Patricio Carvajal

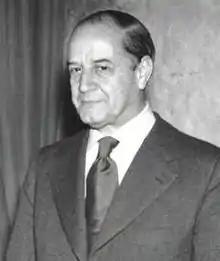

Vice Admiral Patricio Carvajal Prado (16 July 1916 – 15 July 1994), was a Chilean admiral, several times Minister and one of the principal leaders of the 1973 Chilean coup d'état that ousted President Salvador Allende.